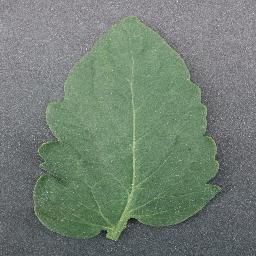
Label: Tomato___healthy